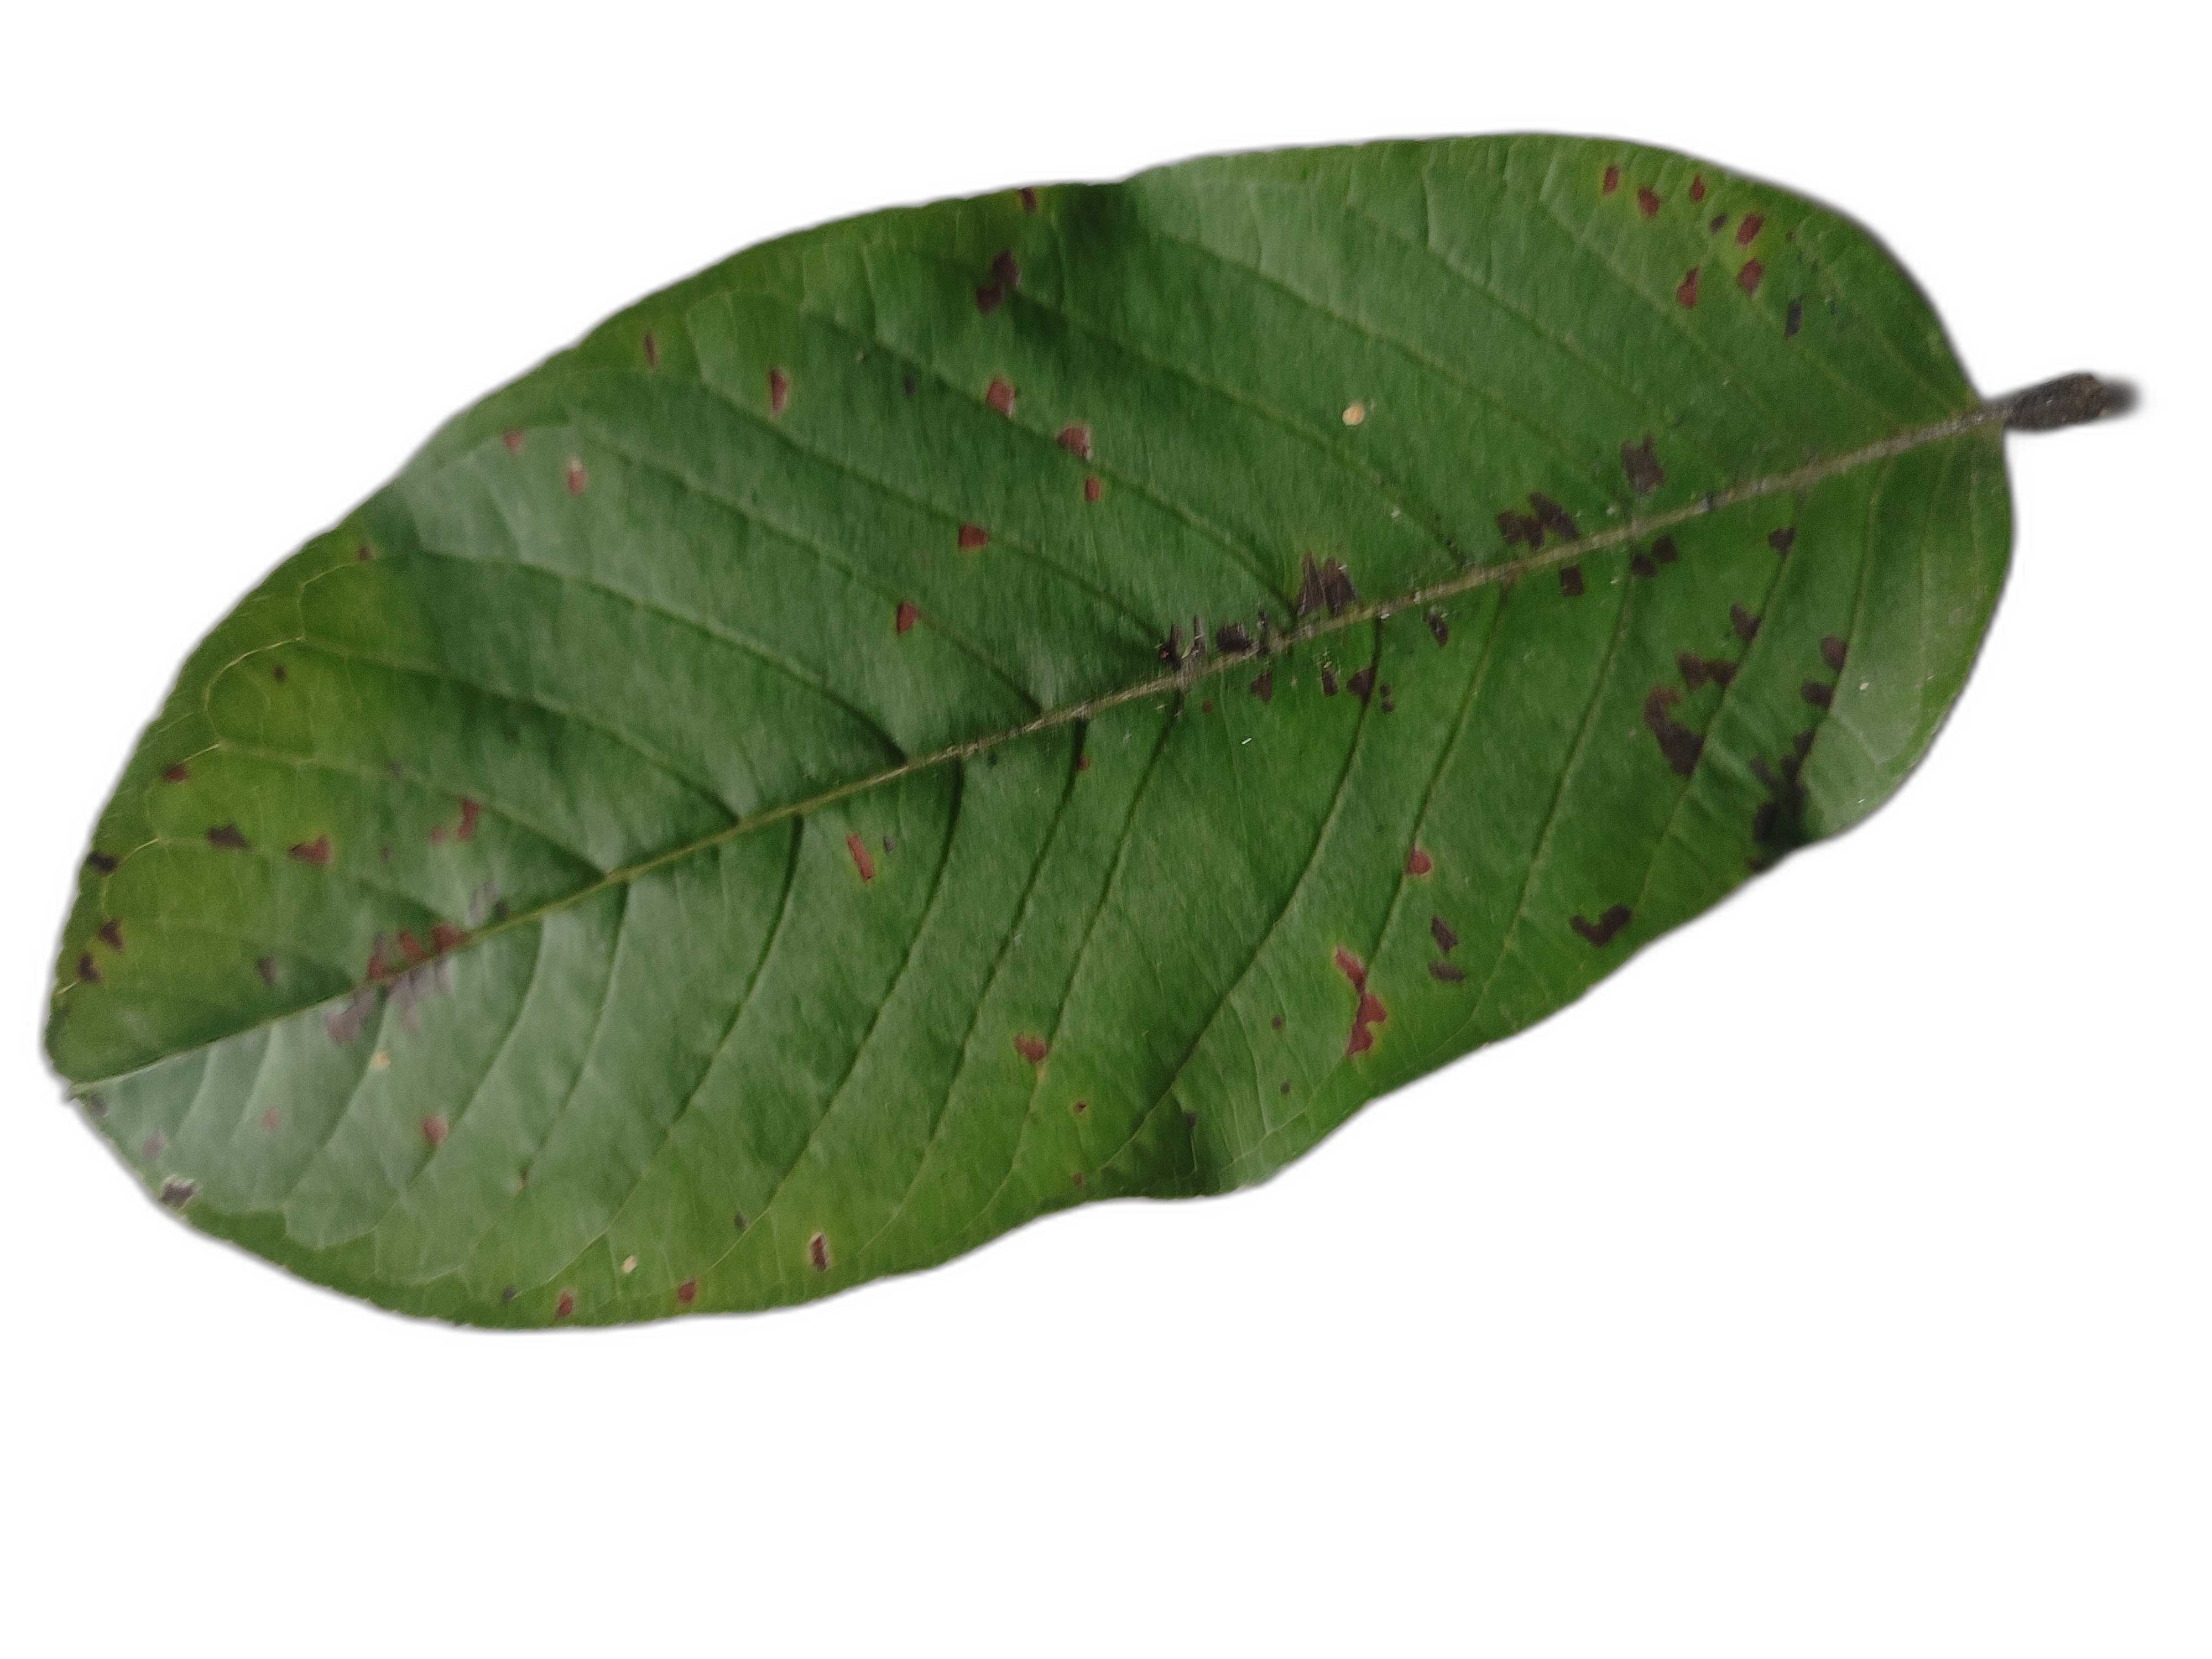
Plant part: leaf
Disease: Dot